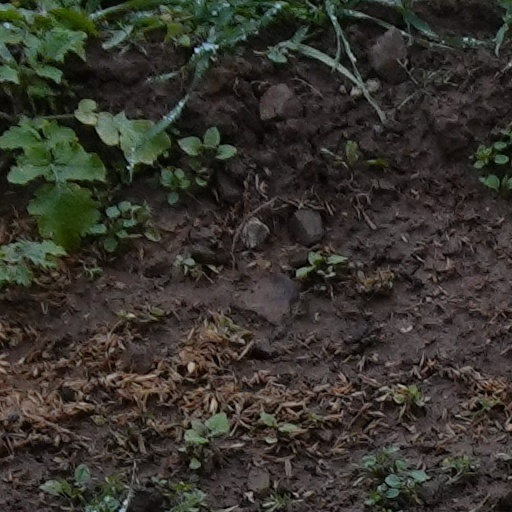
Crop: wheat